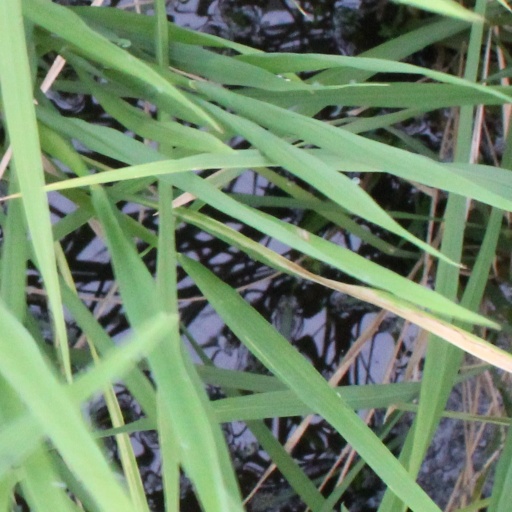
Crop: rice